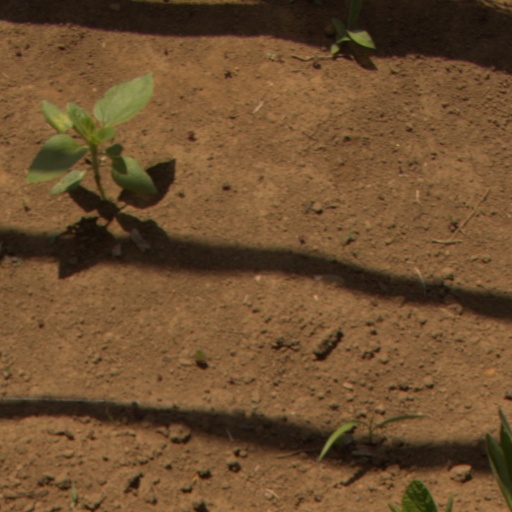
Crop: Jerusalem artichoke